Joey Maxim

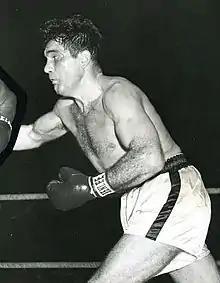
Maxim in 1952

Giuseppe Antonio Berardinelli (March 28, 1922 – June 2, 2001) was an American professional boxer. He was the World Light Heavyweight Champion from 1950 to 1952. He took the ring-name Joey Maxim from the Maxim gun, the world's first self-acting machine gun, based on his ability to rapidly throw a large number of left jabs.